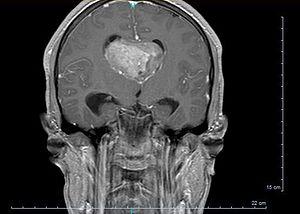
Neurocytome du ventricule latérale droit en coupe coronale
Le neurocytome est une tumeur cérébrale extrêmement rare diagnostiquée chez le jeune adulte. Sur le plan anatomique, elle est de type tissulaire, kystique et calcifiée. Sur le plan histologique, il s'agit de neurones qui se forment à partir des cellules neuronales du septum pellucidum ou de la cavité épendymaire et non pas de cellules gliales comme dans la plupart des tumeurs cérébrales. La majorité des neurocytomes centraux se développent vers l'intérieur dans le système ventriculaire formant des neurocytomes intraventriculaires. Dans la majorité des cas, il s'agit d'une tumeur bénigne, mais parfois elle peut être maligne.